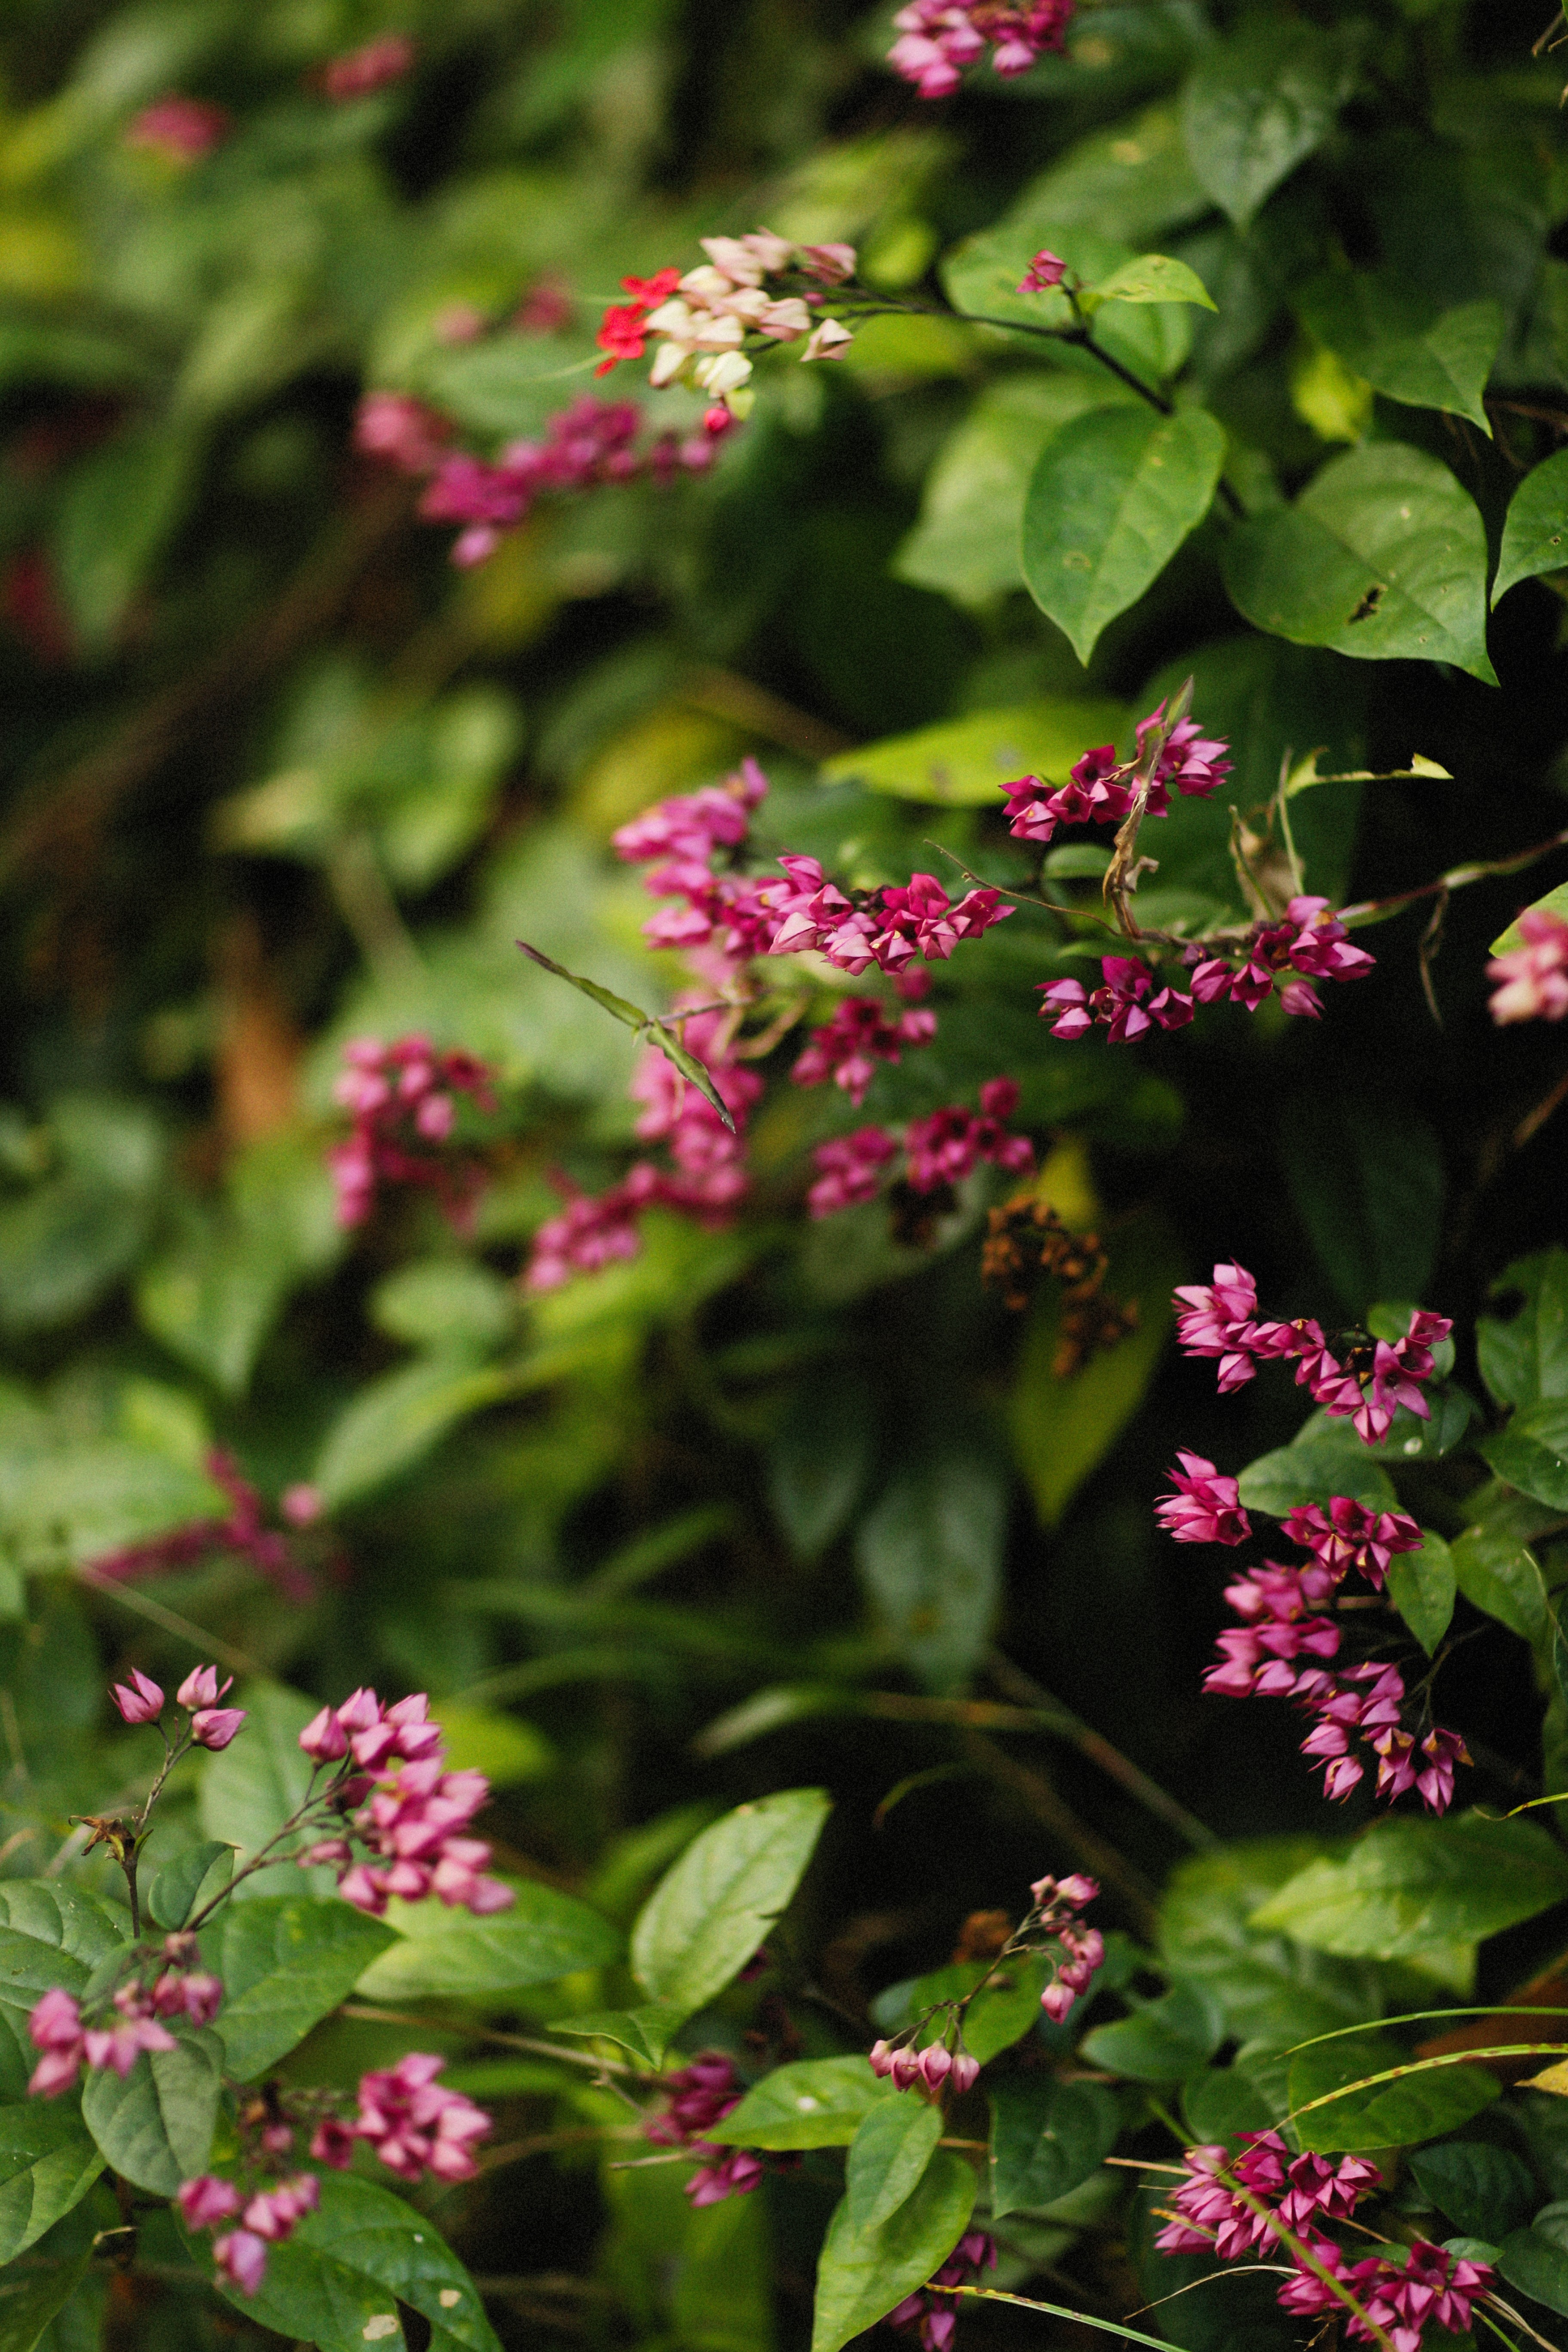
natural, flower, plant, leaf, botany, petal, terrestrial plant, vegetation, groundcover, shrub, flowering plant, annual plant, magenta, subshrub, wildflower, herb, herbaceous plant, lantana, garden, buddleia, four o clock family, impatiens